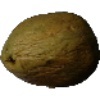
Label: images